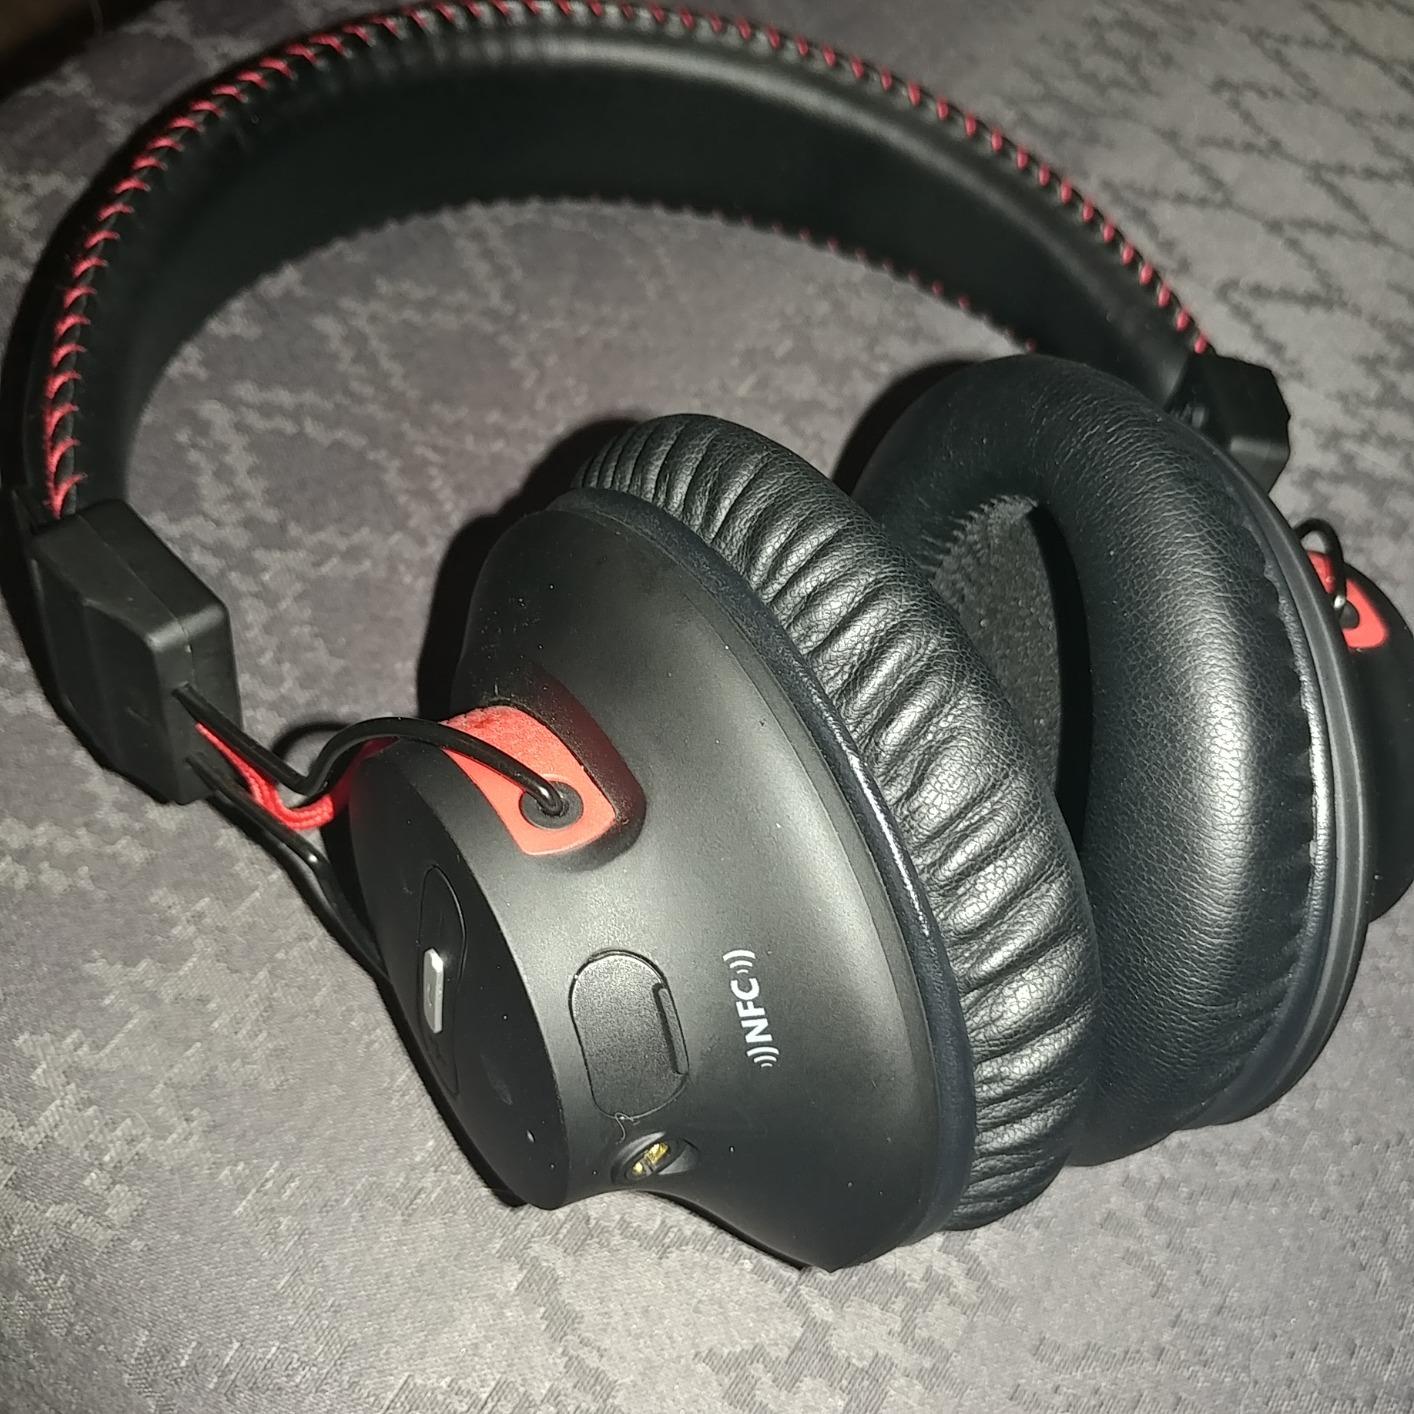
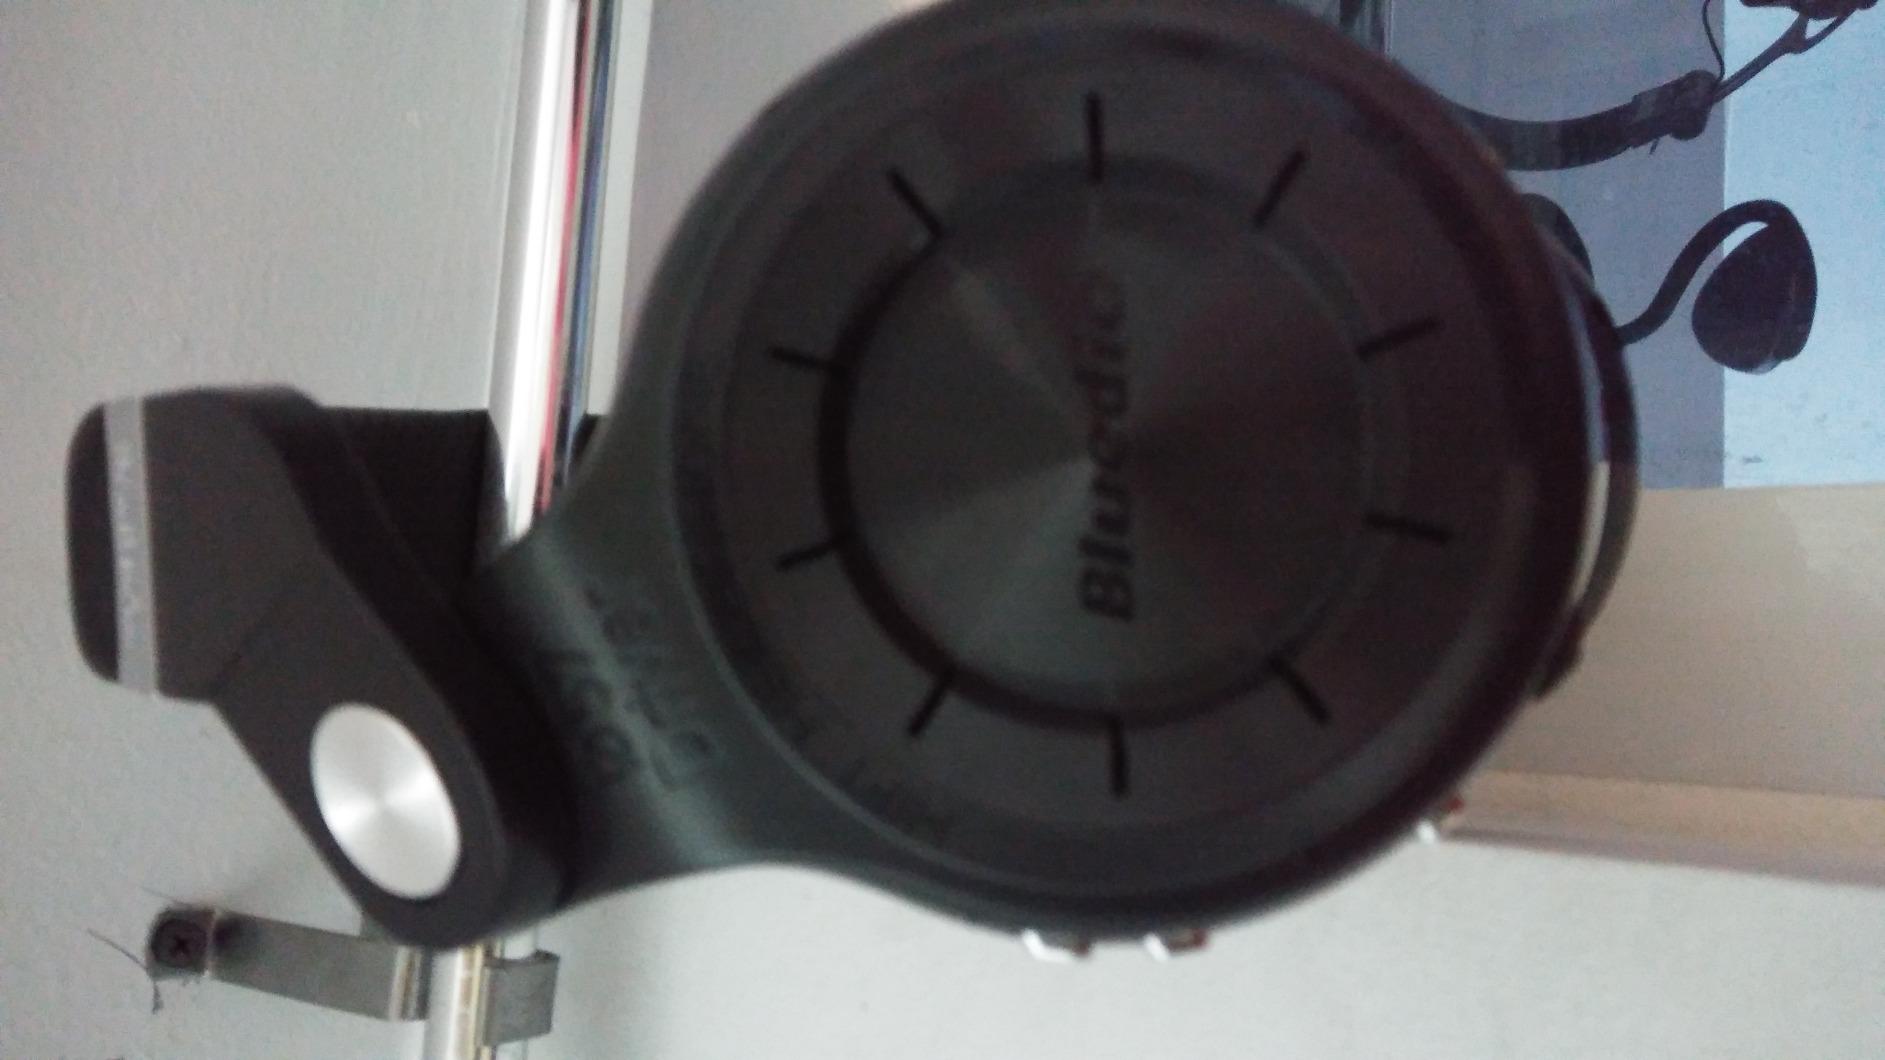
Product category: headphones
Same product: no